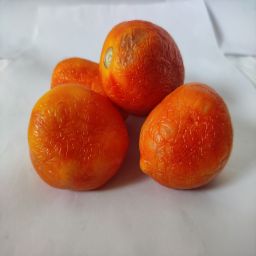
Crop: Tomato
Quality: Old